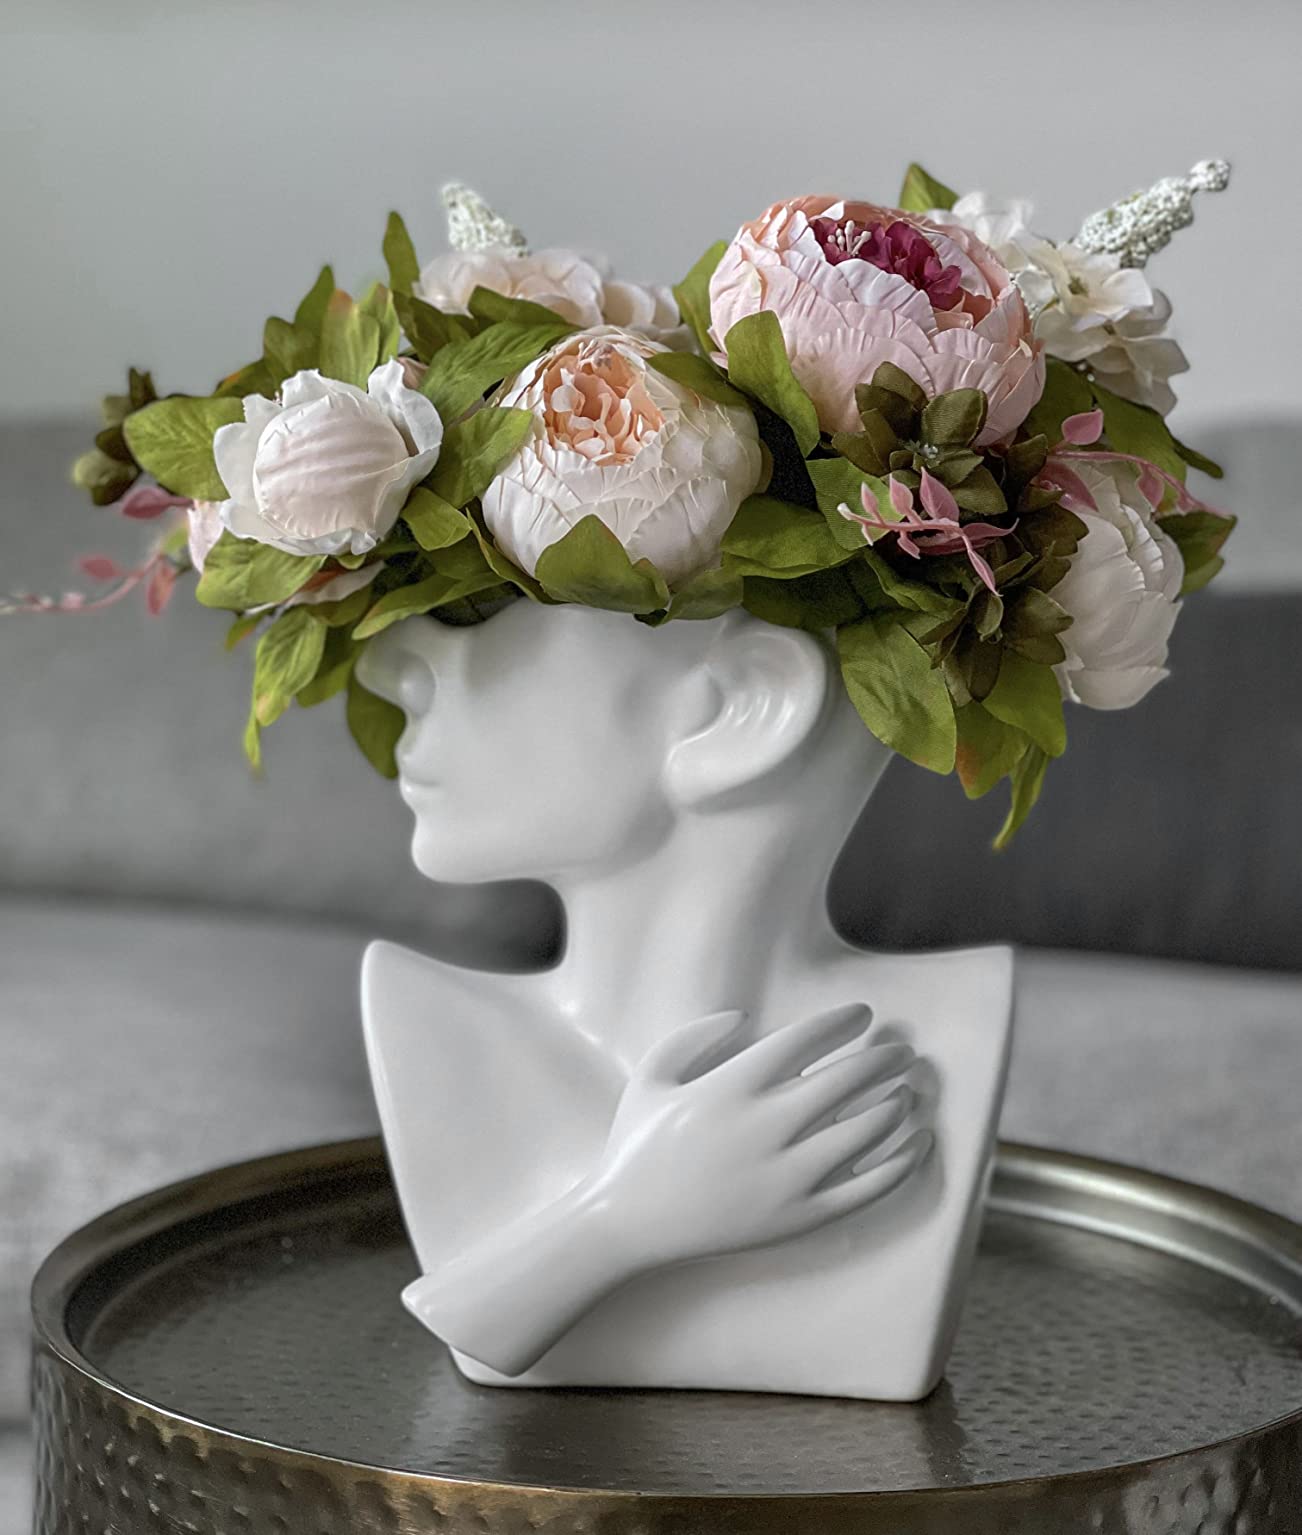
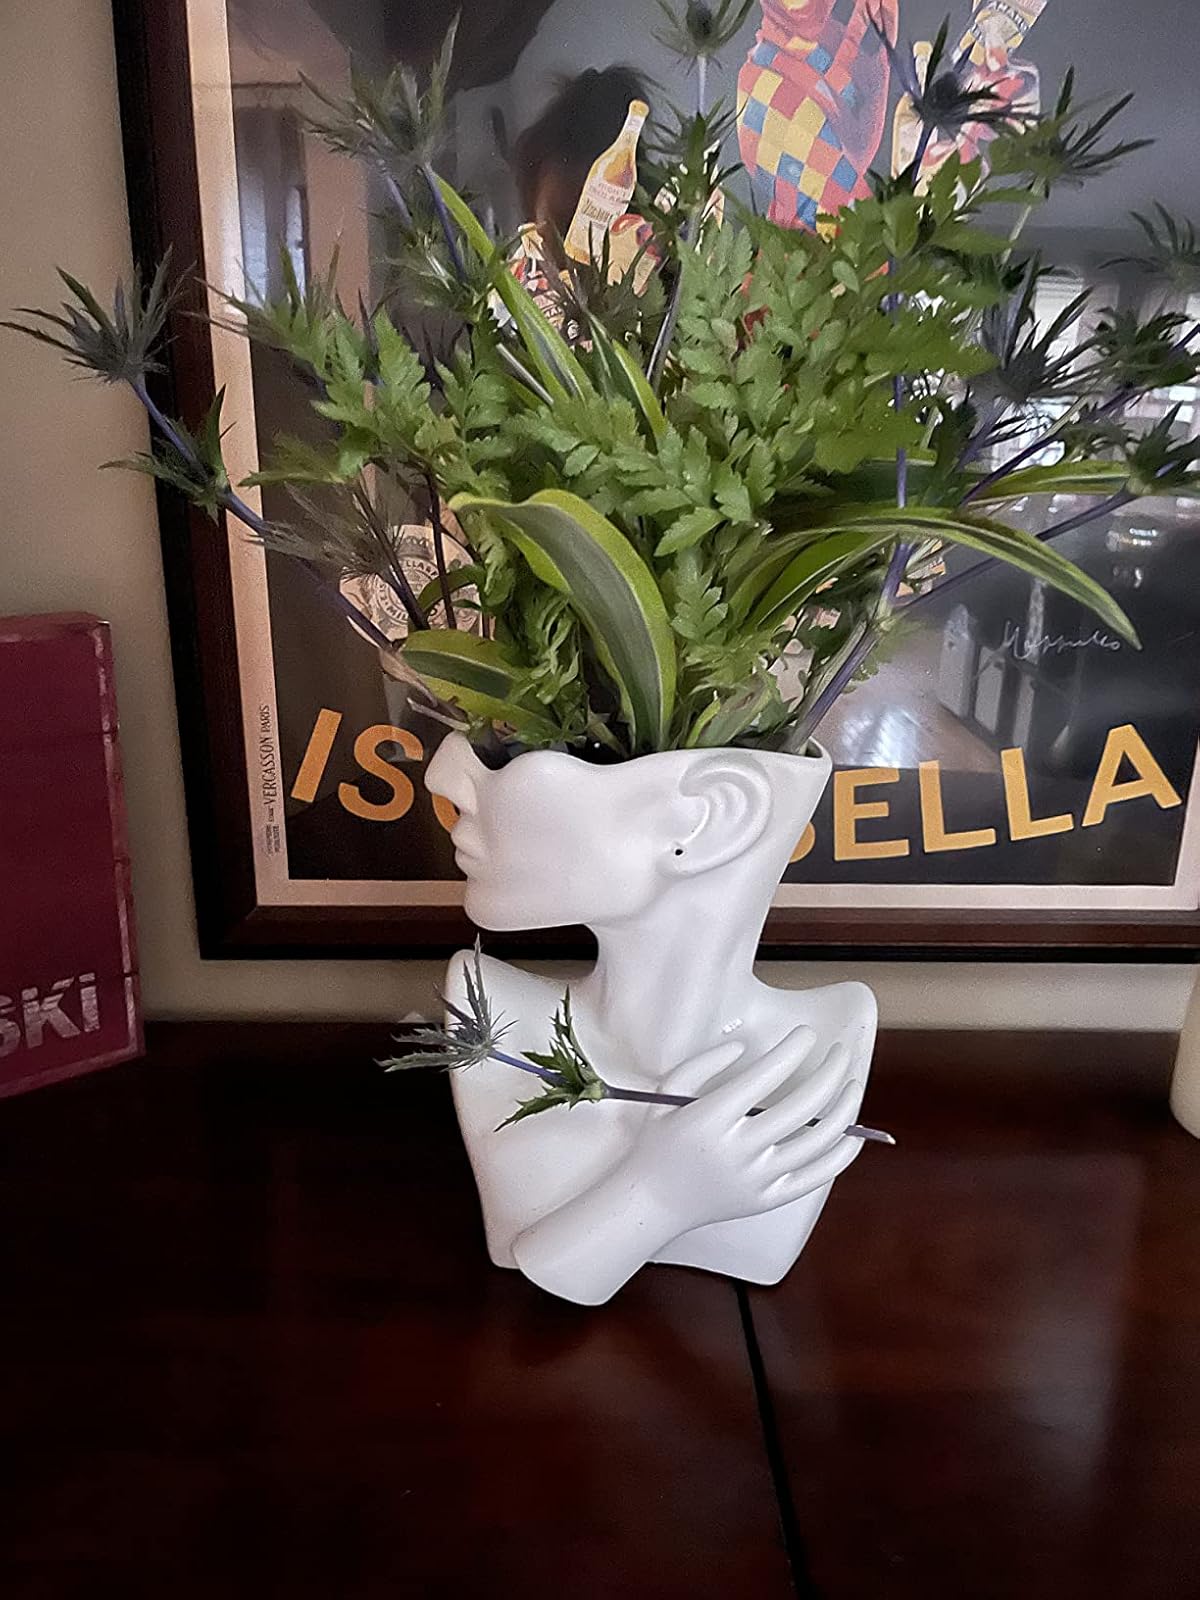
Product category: vase
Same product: yes